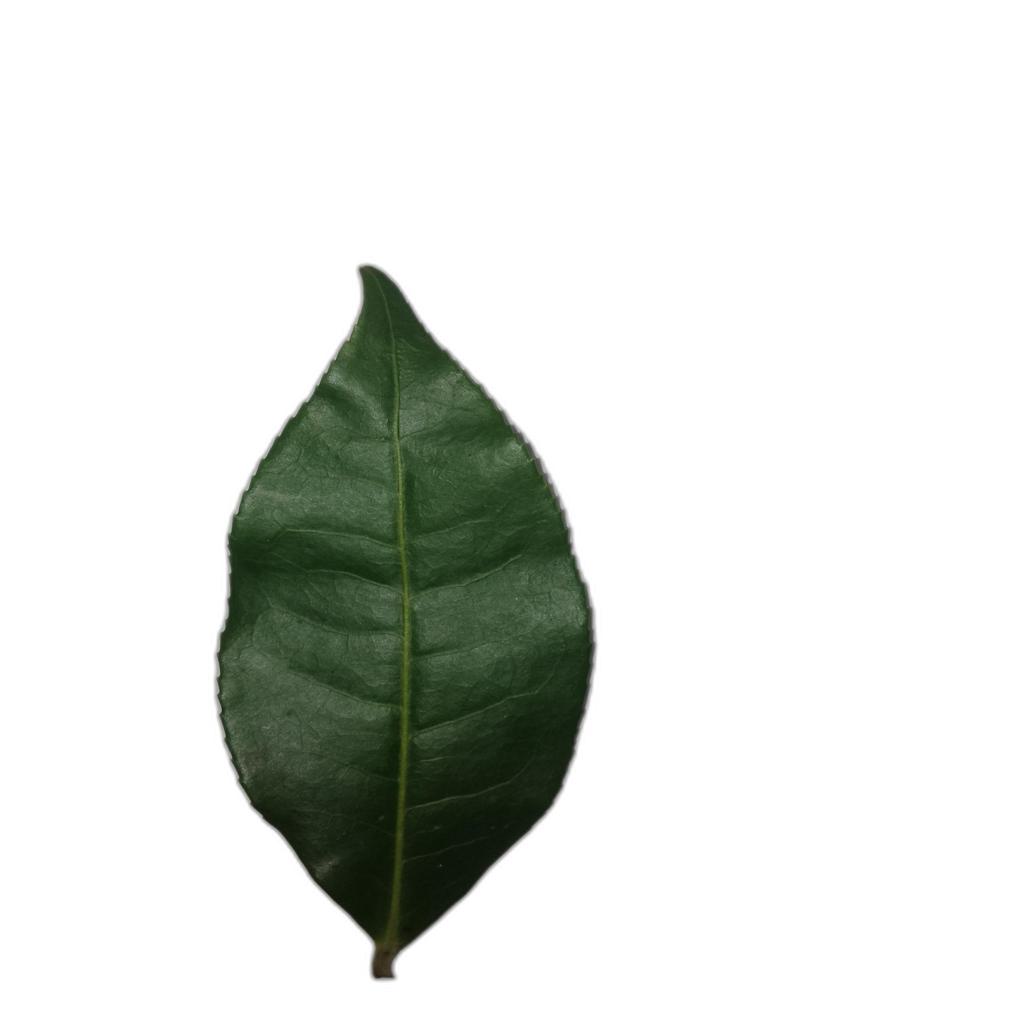
Label: Healthy